Tarbikha

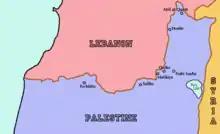
Map of the seven former Shia villages in Israel

In the 1931 census of Palestine, conducted by the British Mandate authorities, "Tarbikha" had a population of 674; 1 Christian and the rest Muslims, in a total of 149 houses.